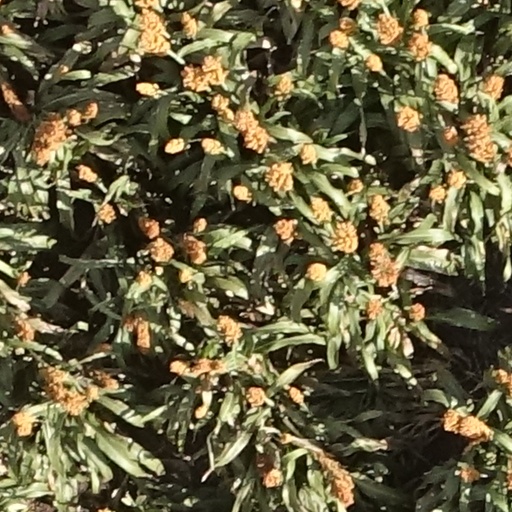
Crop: sorghum